Jacobus Josephus Eeckhout

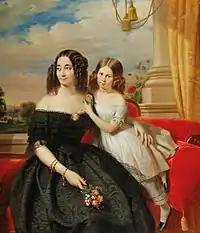
"Madame Chesnaye and her Daughter"

Eeckhout's birth details are unclear. He was born in Antwerp on either 6 or 8 February 1793. He received his initial art education at the Academy of Antwerp. At the Brussels Salon of 1821 he won first prize for sculpture.